Agathonisi

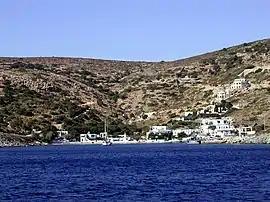
Agathonisi, with the small harbor of Agios Georgios

Agathonísi is a small Greek island and municipality located at the northernmost point of the Dodecanese in Greece.